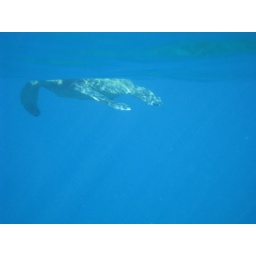
taken while snokeling off Maui. taken while snokeling off Maui. Some off a boat near Molikini and some off beach near 4 Seasons at Waileia. taken while snokeling off Maui. Some off a boat near Molikini and some off beach near 4 Seasons at Waileia.